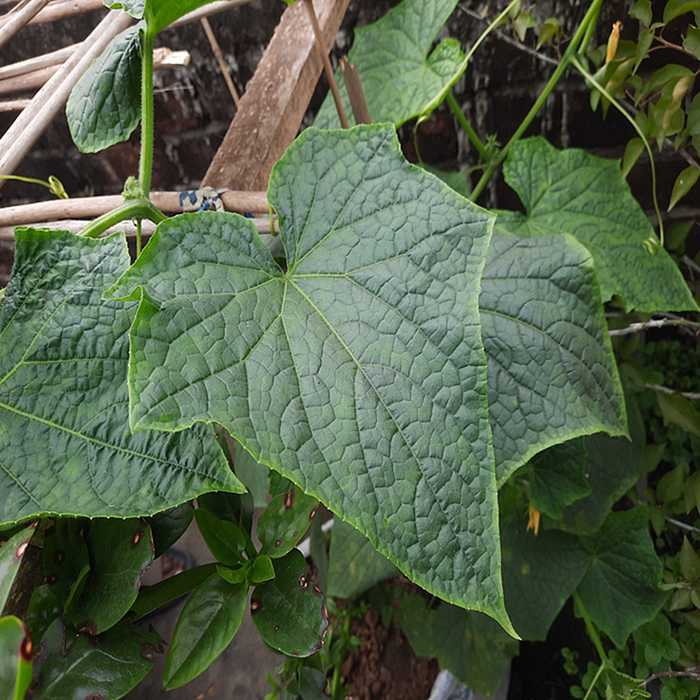
Plant: Cucumber
Label: Fresh leaf